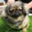
Label: dog